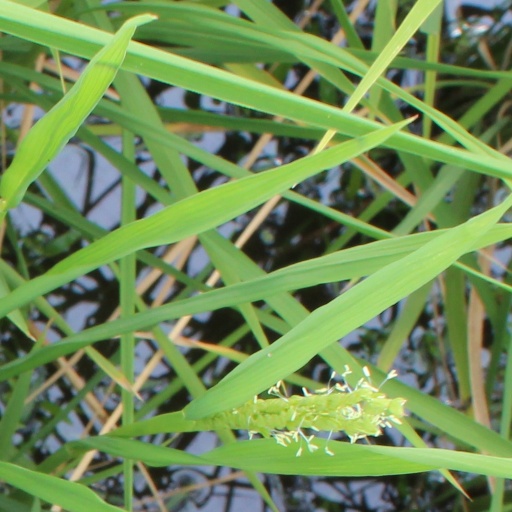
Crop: rice